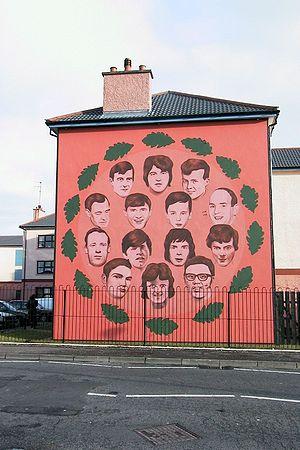
Bloody Sunday est une tuerie survenue le dimanche 30 janvier 1972 dans le Bogside à Derry en Irlande du Nord, dans laquelle vingt-huit personnes ont été prises pour cible par des soldats de l'armée britannique.
L'histoire de l'Irlande en tant qu'État indépendant commence en 1916 avec l'insurrection de Pâques.
À l'Olympia est le premier album live et le quatrième album original d'Alan Stivell, produit en mai 1972 par le label Fontana. Il est enregistré en public à l'Olympia, le célèbre music-hall de Paris, le 28 février 1972.